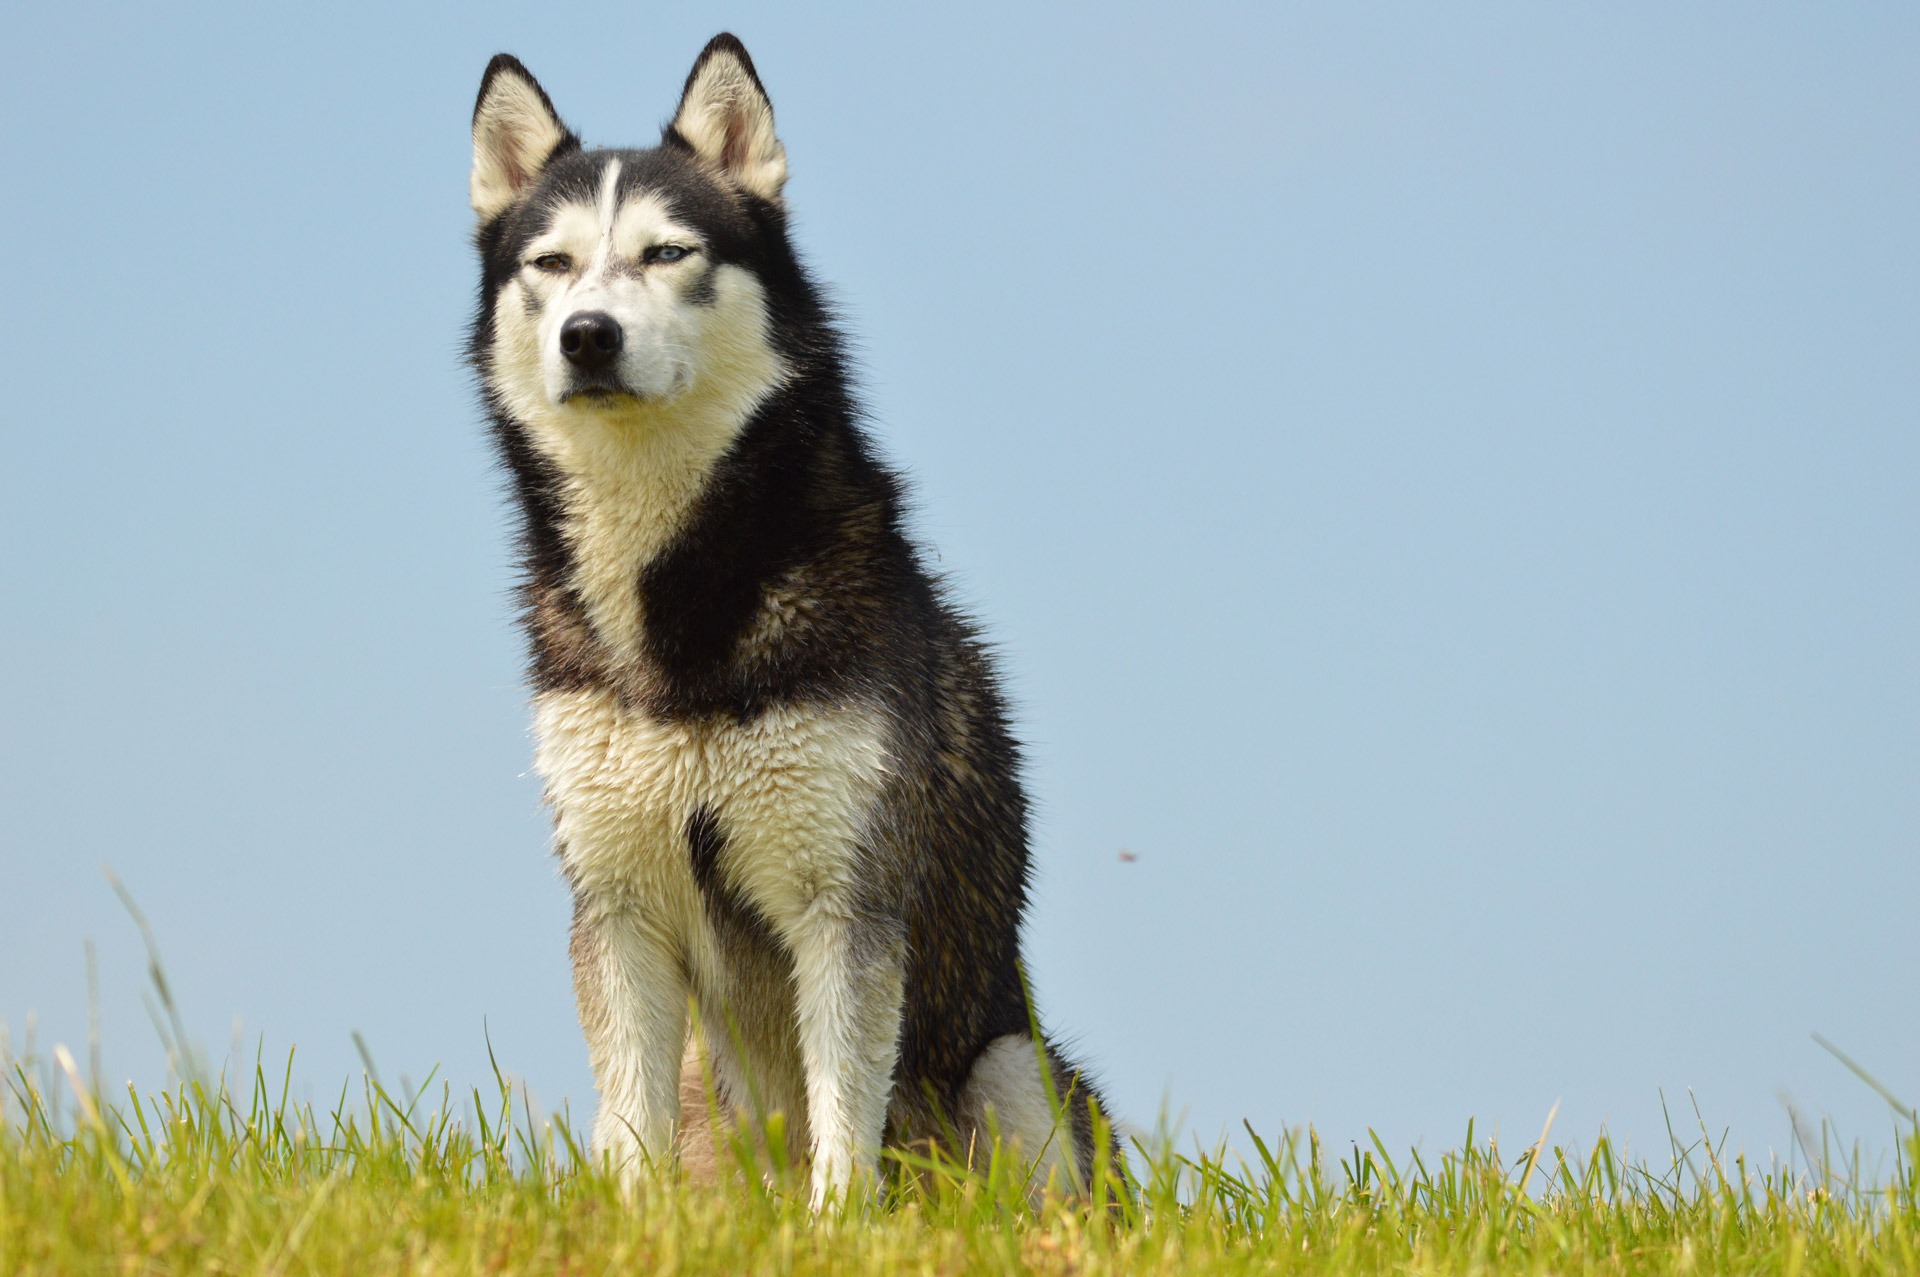
outdoor, dog, pet, model, mammal, husky, holland, pose, vertebrate, denmark, dog breed, loki, sled dog, exhausted, siberian husky, alaskan malamute, dog like mammal, saarloos wolfdog, wolfdog, czechoslovakian wolfdog, carnivoran, dog breed group, greenland dog, east siberian laika, west siberian laika, j mthund, tamaskan dog, norwegian elkhound, northern inuit dog, native american indian dog, e card